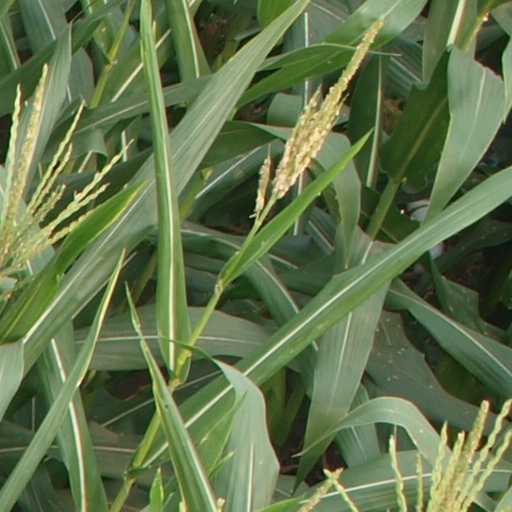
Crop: maize; corn